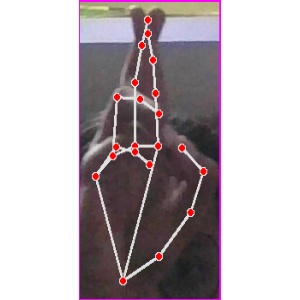
अक्षर: र